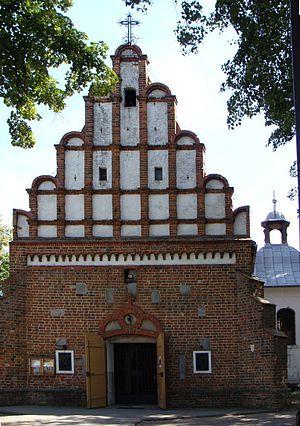
Le parc naturel du général Chłapowski, est un parc naturel de Pologne, couvrant 17 200 hectares, qui a été créé en 1992.
Rąbiń est un village polonais de la gmina de Krzywiń dans la powiat de Kościan de la voïvodie de Grande-Pologne dans le centre-ouest de la Pologne.